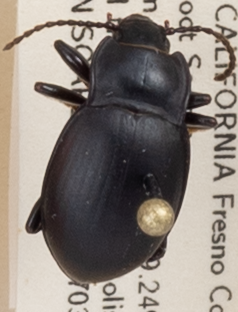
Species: Metrius contractus
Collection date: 2019-07-03 04:00:00
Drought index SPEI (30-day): -0.17
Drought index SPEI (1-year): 0.39
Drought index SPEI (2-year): -0.03